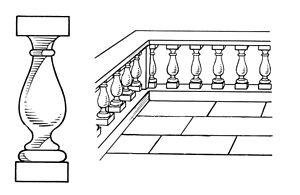
Dessin d'un balustre et d'une balustrade.